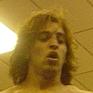
Age: 34